Airkraft Sunny

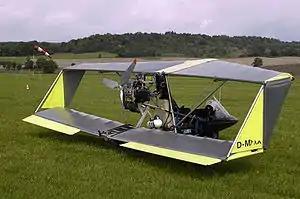
Sunny Sport

The Airkraft Sunny is an ultralight aircraft that was designed by Dieter Schulz. The aircraft was initially produced by his company, Tandem Aircraft KG of Saulgau, Germany, which built about 150 examples between 1989 and 1999. After he sold the rights in 1999, it was then produced by Dewald Leichtflugzeugbau Gmbh of Bad Schönborn, Germany and more recently by Airkraft Gmbh Leichtflugzeugbau of Beringen, Switzerland, who seem to have gone out of business in about 2010 and production ended. Originally supplied ready-to-fly, later the aircraft was supplied as a kit for amateur construction or as a complete ready-to-fly-aircraft.